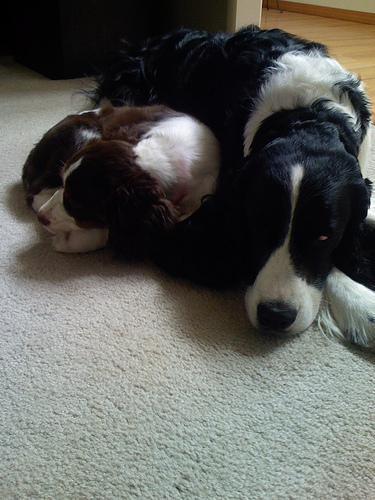
English_springer